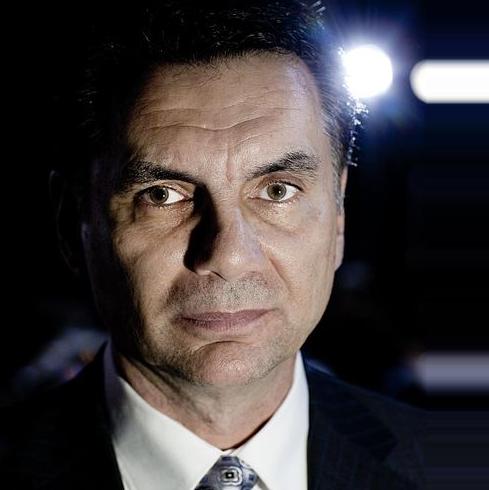
Age: 57